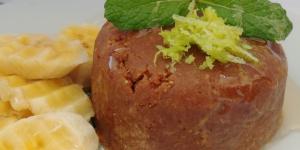
mbourake senegales